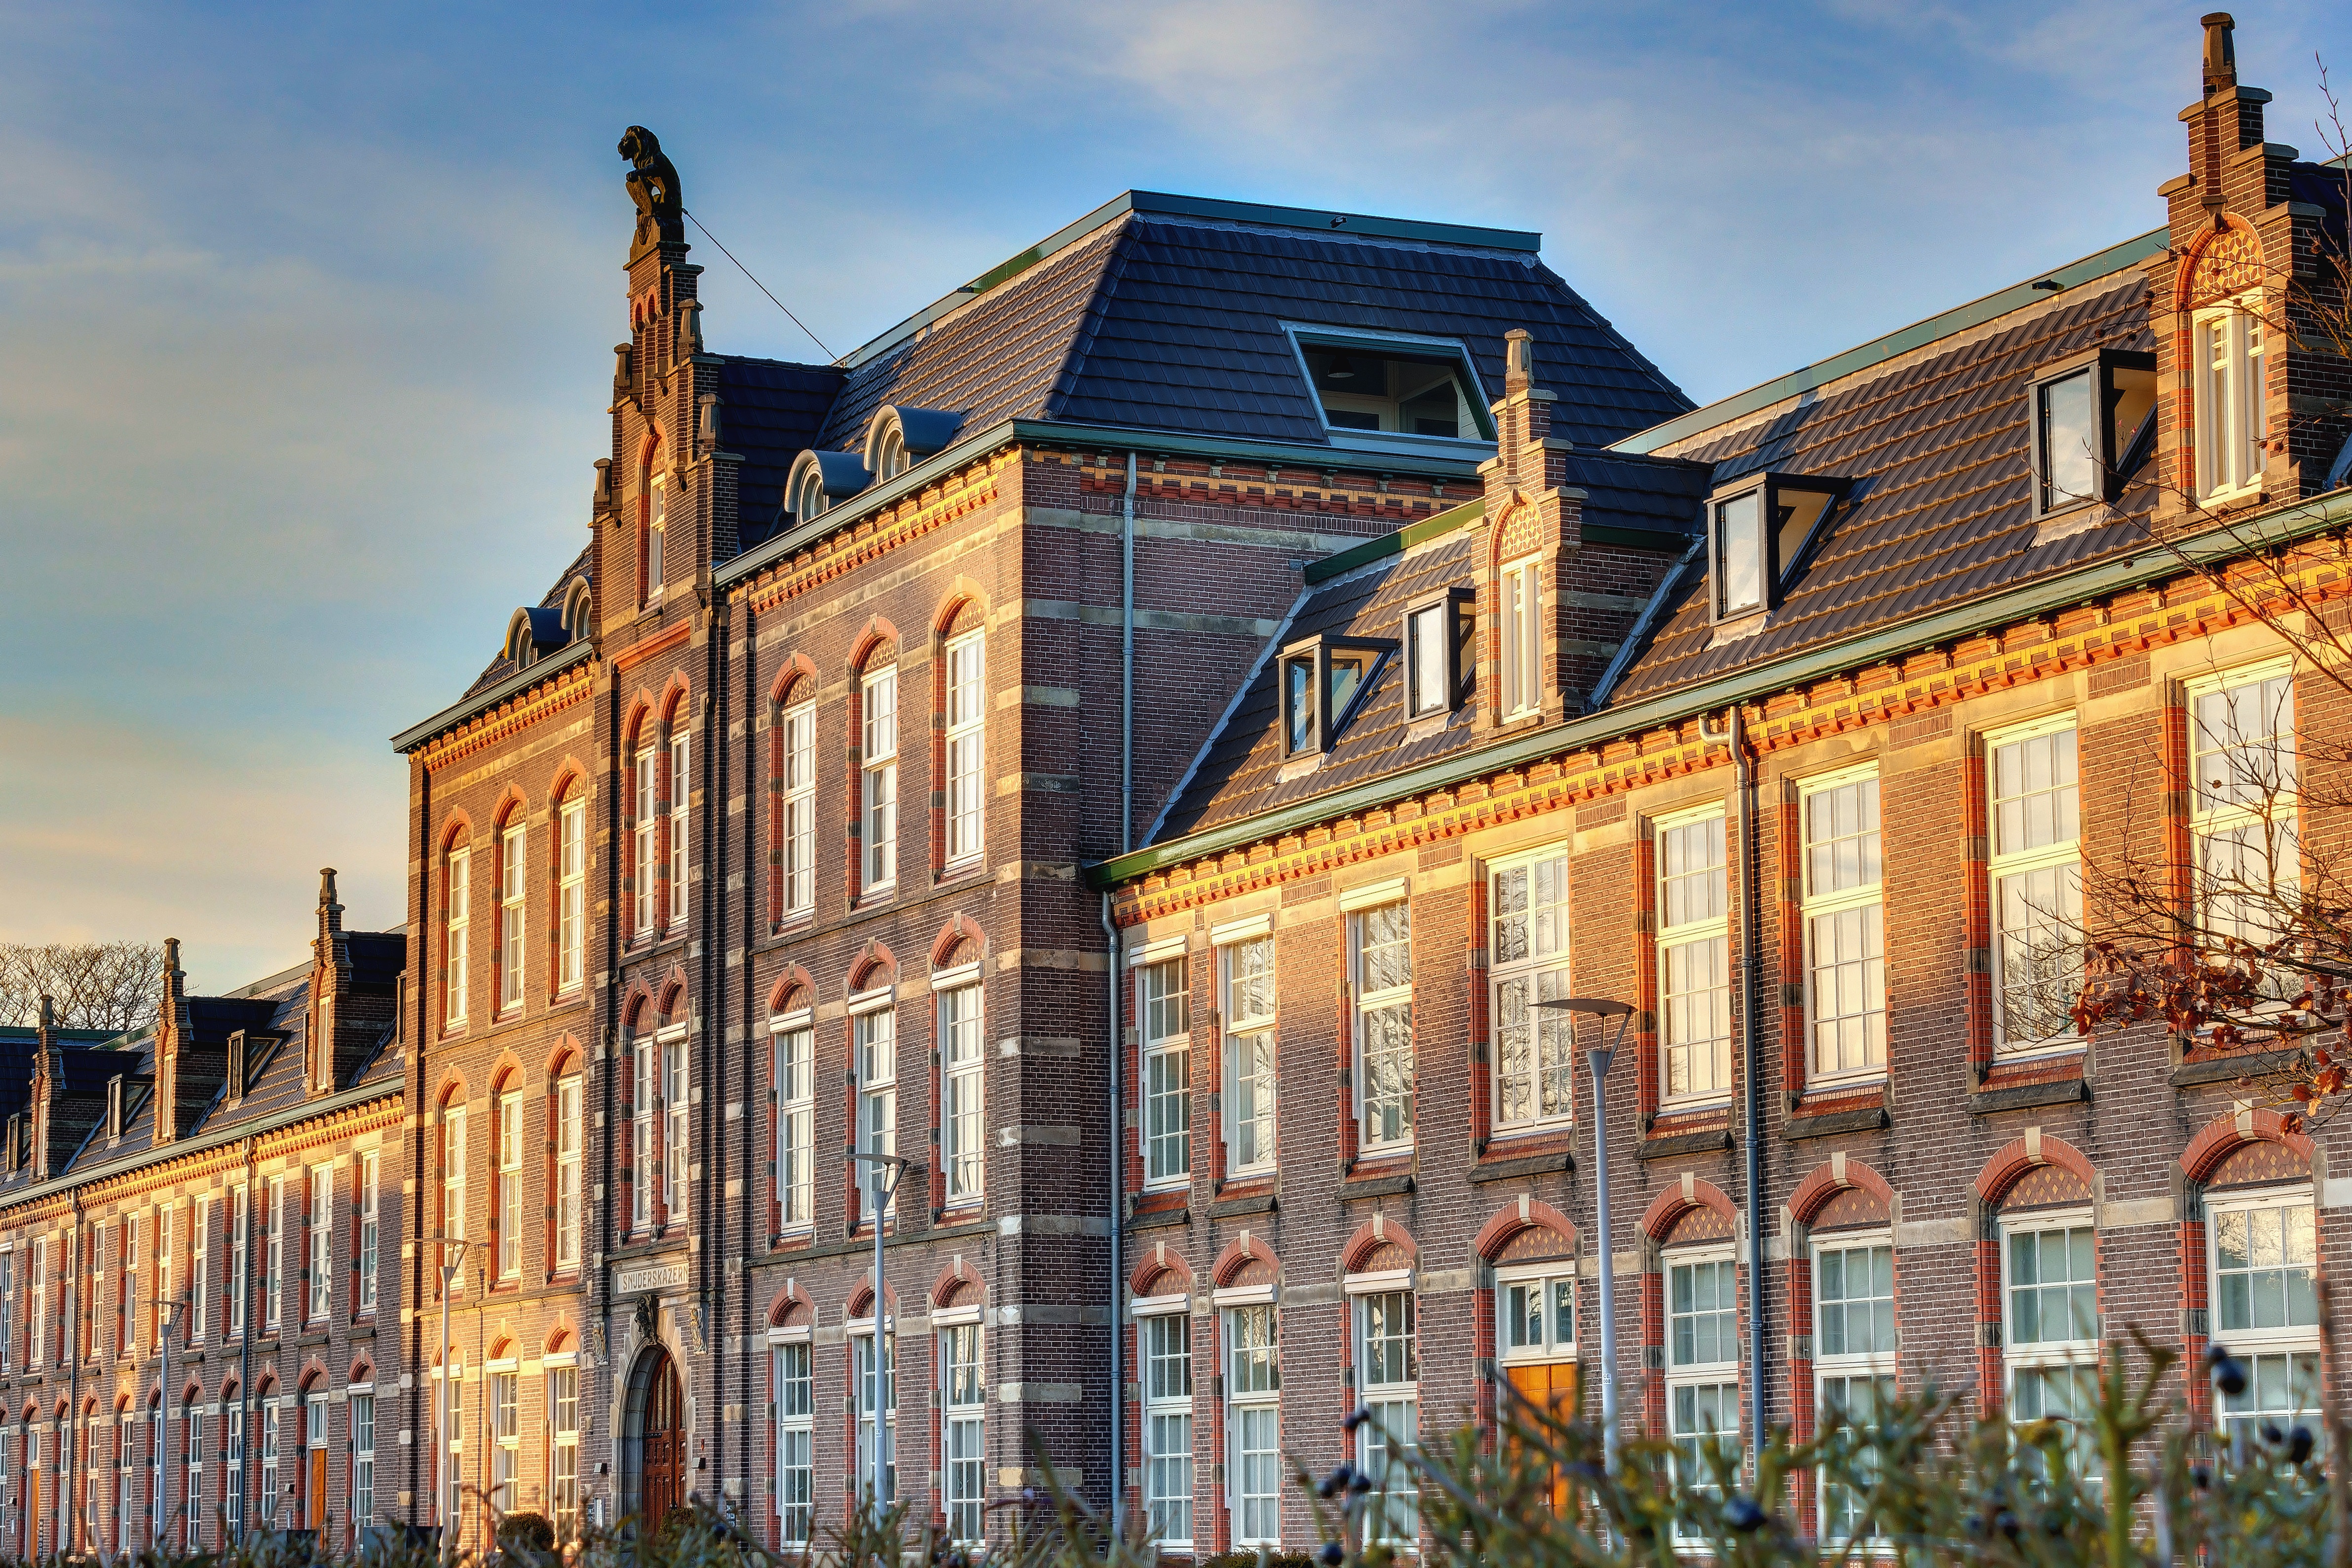
architecture, structure, town, building, palace, old, city, cityscape, downtown, dusk, plaza, landmark, facade, historic, brick, waterway, windows, european, estate, neighbourhood, barracks, residential area